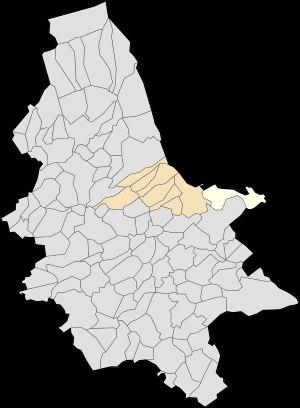
Clairmarais est une commune française située dans le département du Pas-de-Calais en région Hauts-de-France.